Basankusu

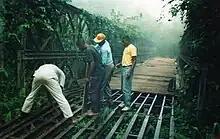
Arranging planks of wood to enable passage of this decaying Bailey bridge.

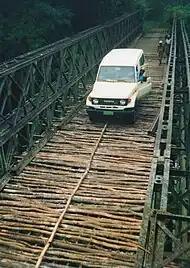
The deterioration of essential bridges around Basankusu makes communication difficult.

The isolated situation of the town makes communication with the wider world challenging. During the military conflict of 1998–2003, Basankusu was in rebel (Movement for the Liberation of Congo, MLC) hands and cut off from trade and relief from the rest of the world.